Dewdney Trail

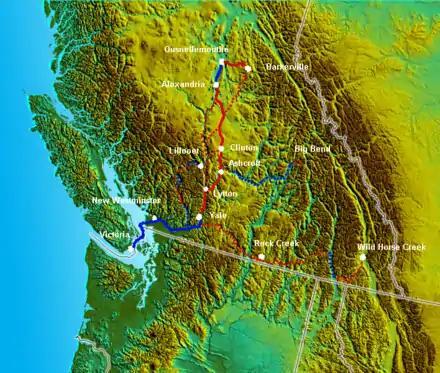
Trails, roads and water routes in colonial British Columbia. The Dewdney Trail is the dotted line across the south of the colony.

The Dewdney Trail is a trail in British Columbia, Canada, that served as a major thoroughfare in mid-19th century British Columbia. The trail was a critical factor in the development and strengthening of the newly established British colony of British Columbia, tying together mining camps and small towns that were springing up during the gold rush era prior to the colony's joining Canada in 1871. Establishing this route became important and urgent for the colony when many new gold finds occurred at locations near the US border that at the time were much more easily accessed from Washington Territory than from the then barely settled parts of the Lower Mainland and Cariboo. Approximately 80 percent of the trail's route has been incorporated into the Crowsnest Highway.